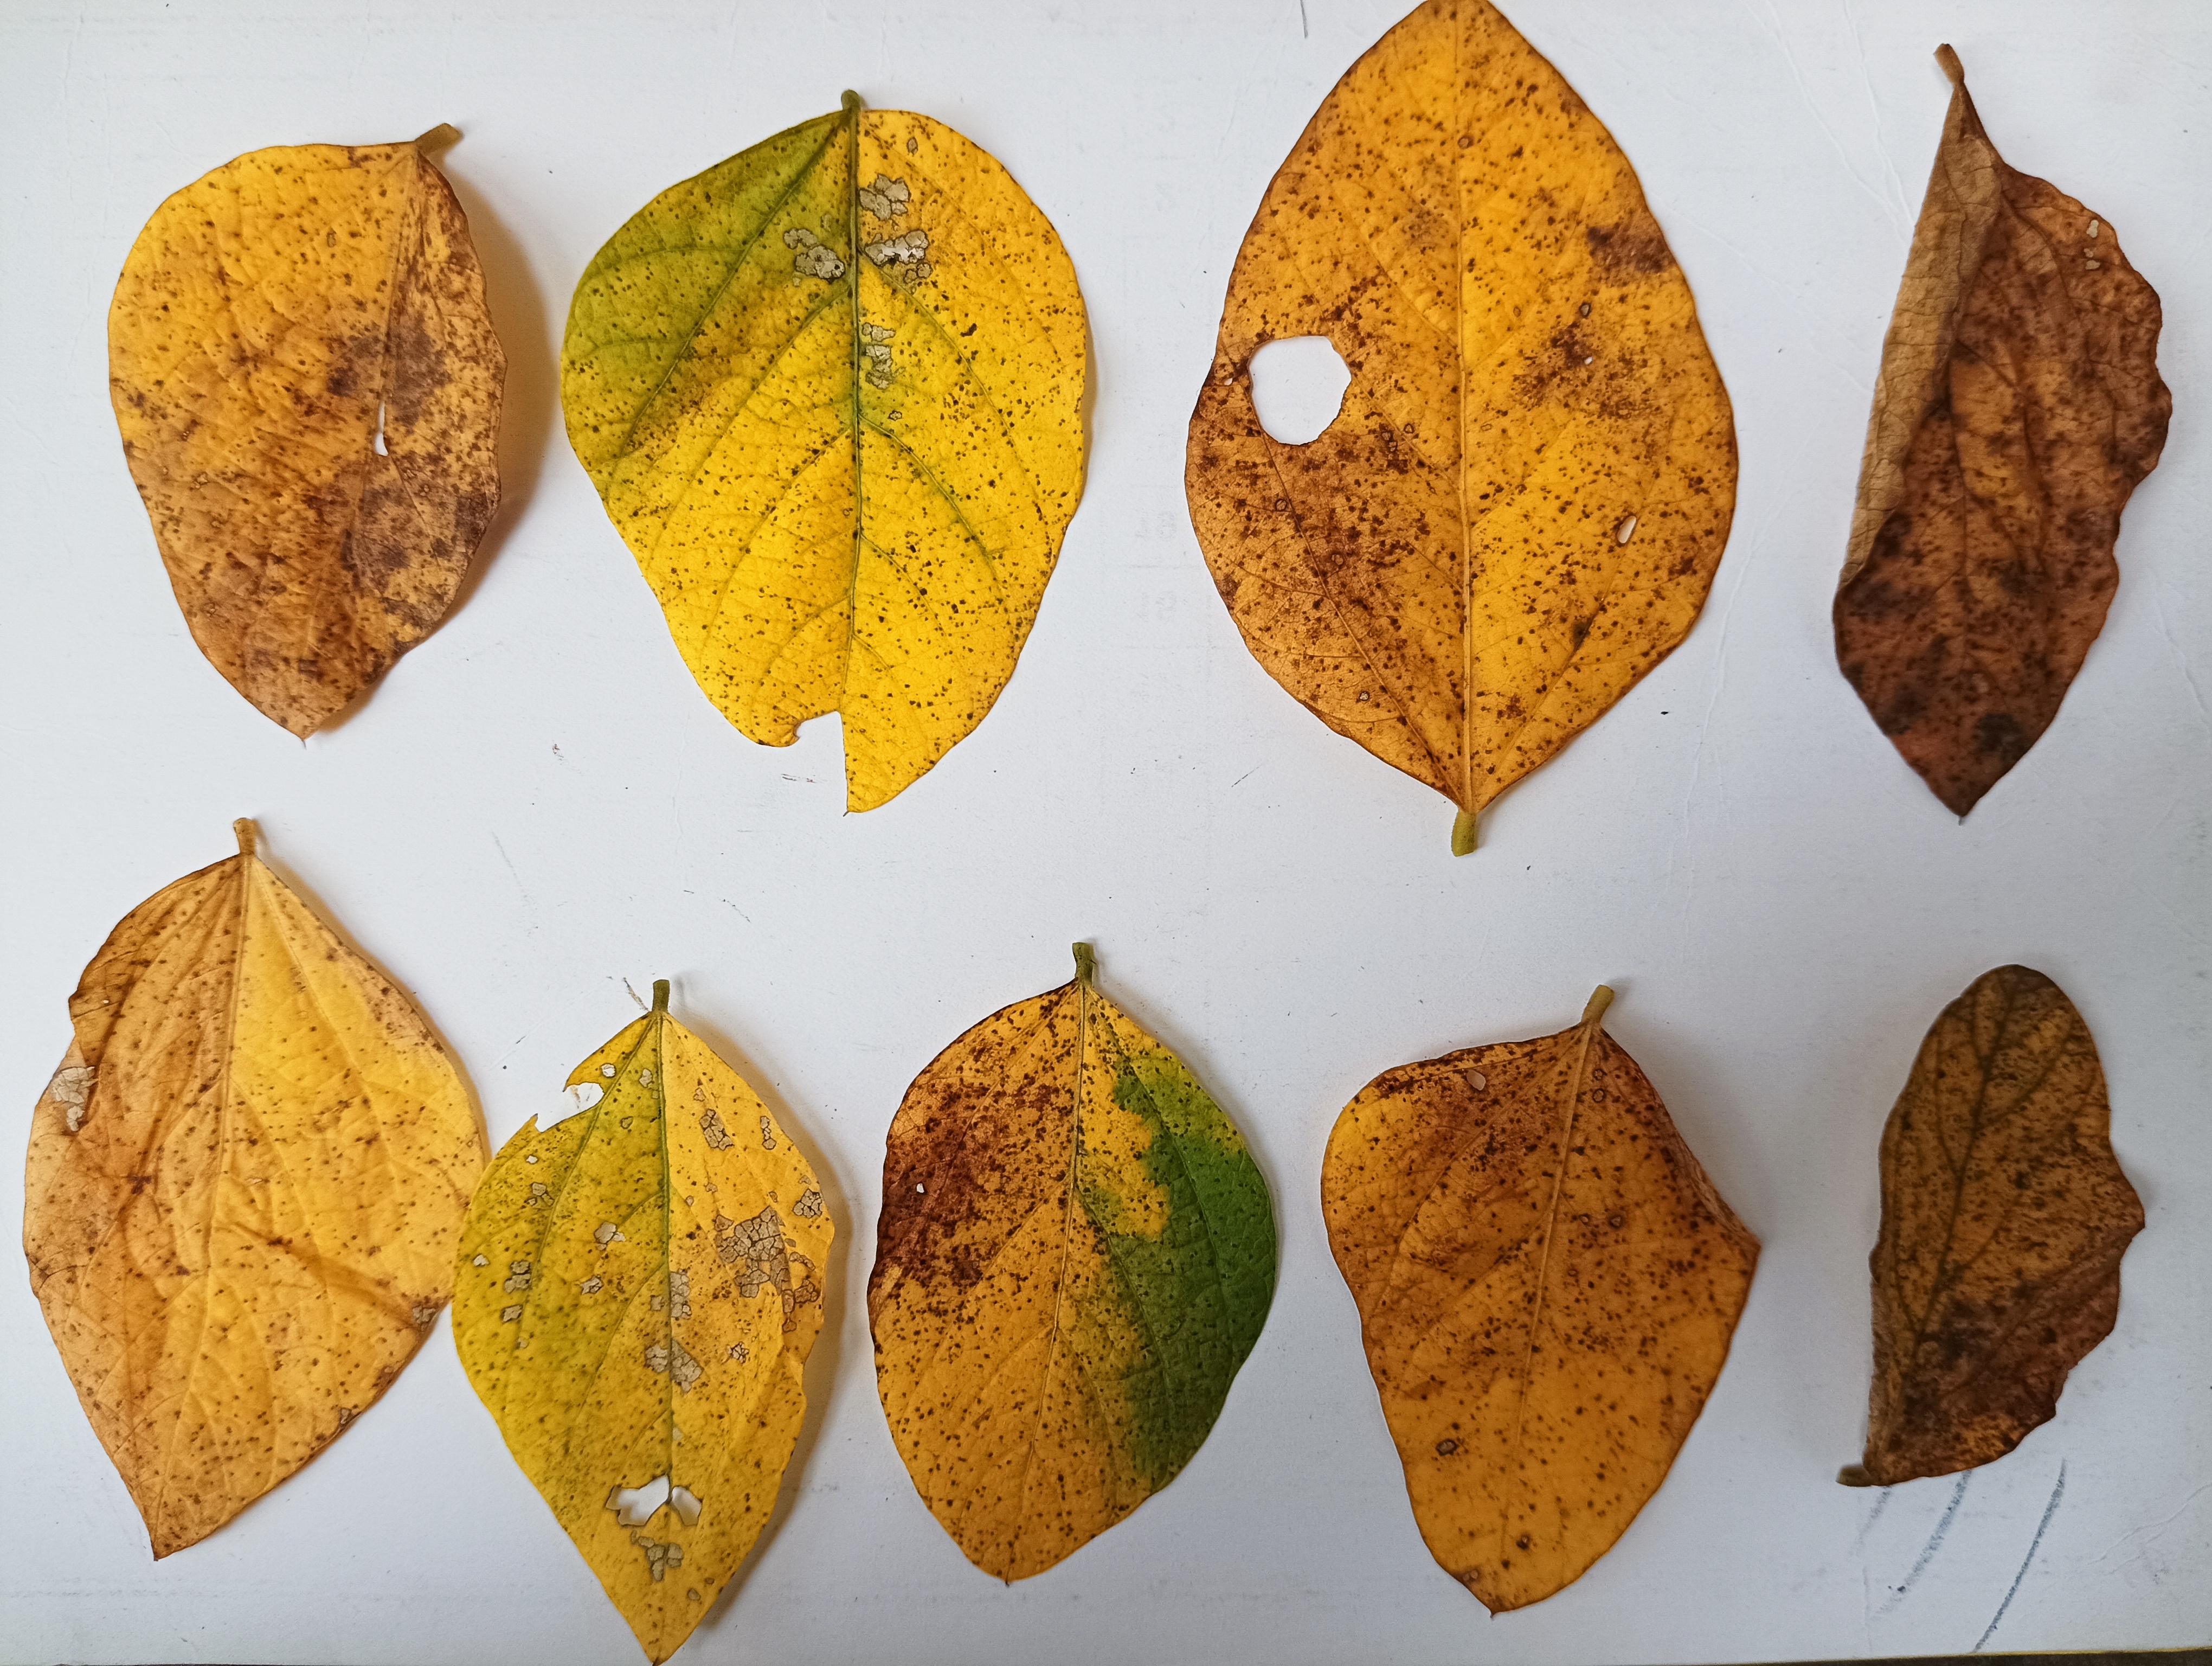
Label: Septoria_Brown_Spot